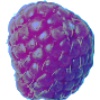
Label: Raspberry 1